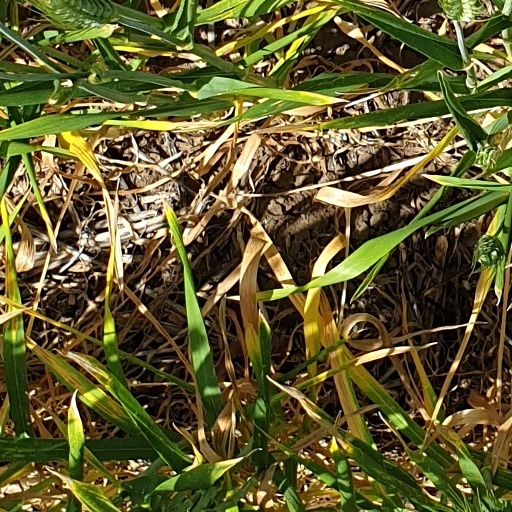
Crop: wheat